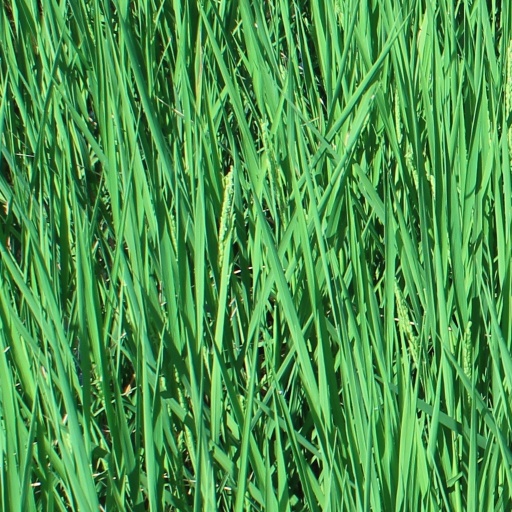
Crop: rice